East Patagonia, Tierra del Fuego and Strait of Magellan dispute

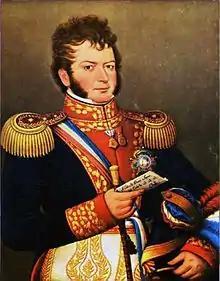
Bernardo O'Higgins spoke about the potential of the Atlantic coast in Patagonia.

On October 4, 1766, the king declared: From that moment in 1766 and no other, the Malvinas Islands that Spain considered a Patagonian possession would be subject to Buenos Aires, ceasing to depend on the Captaincy General of Chile. On September 29 of the following year, the King forwarded to the Governor of Chile, Antonio de Guill y Gonzaga, the news about the islands that were made to reach Ruiz Puente.